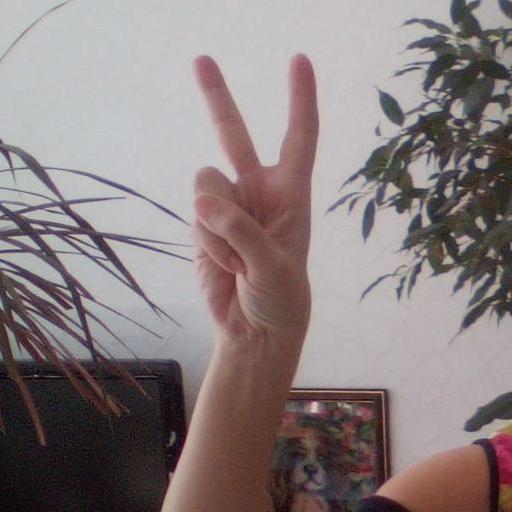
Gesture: peace